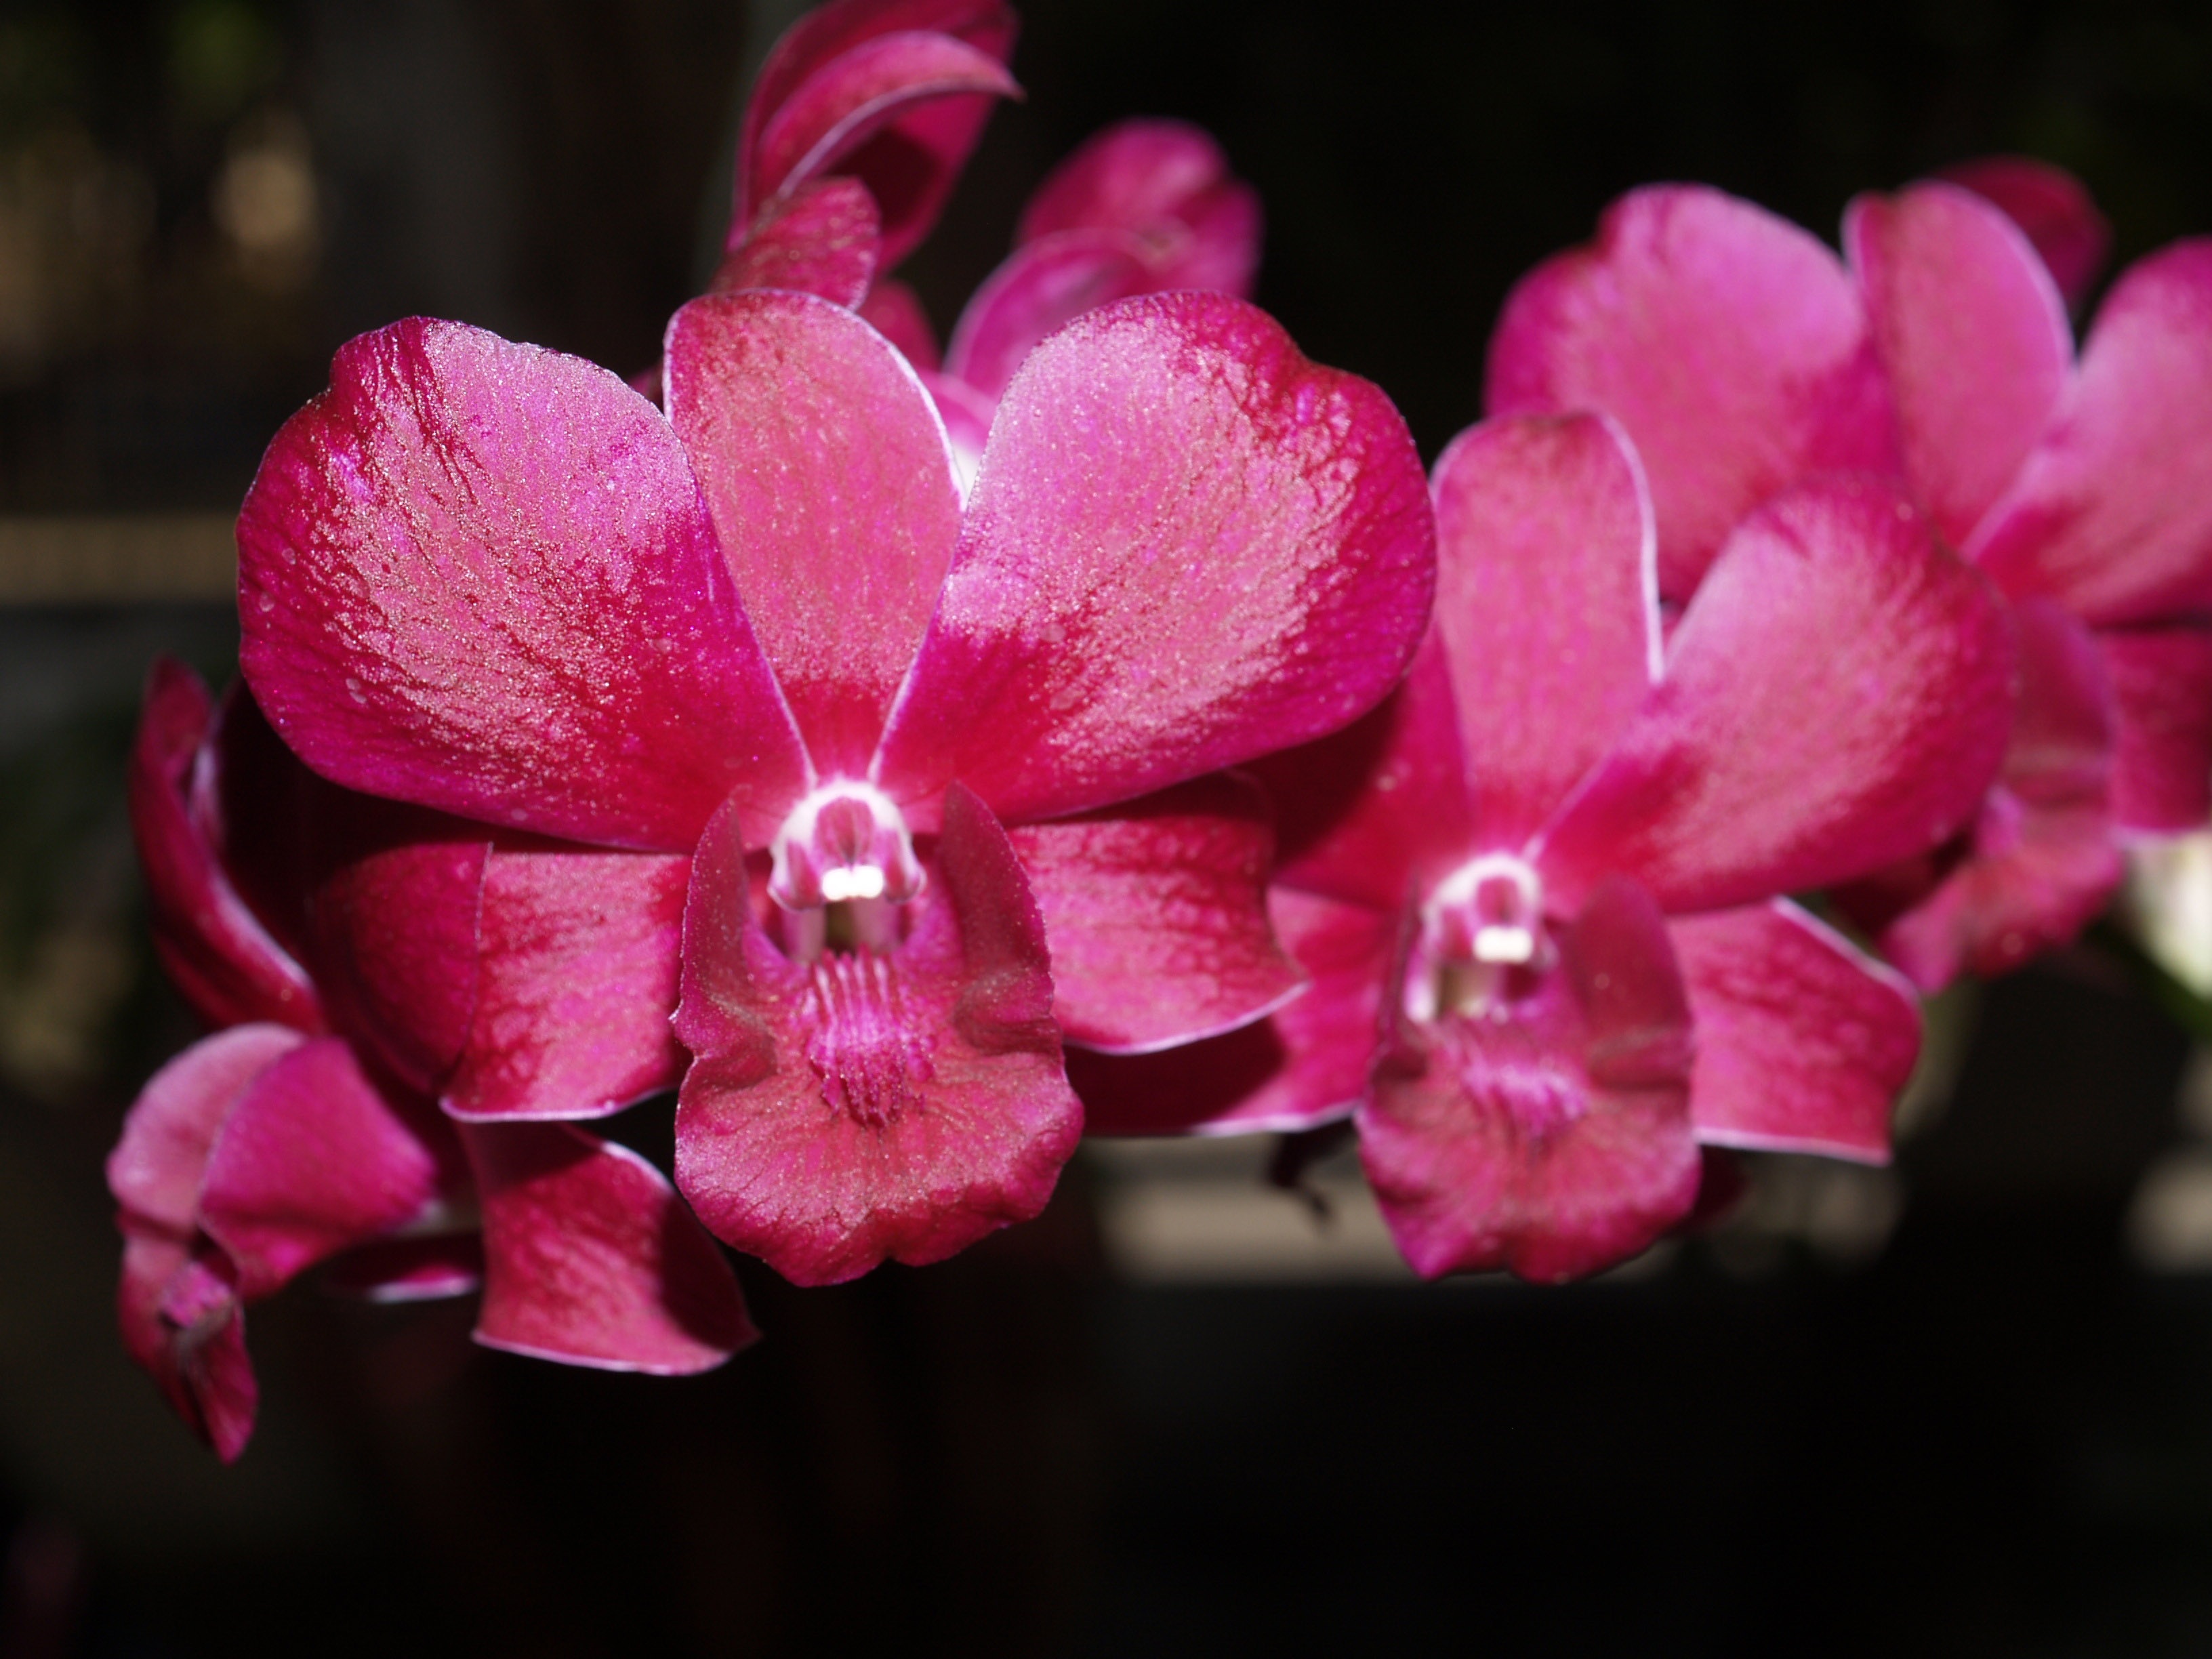
nature, branch, blossom, growth, plant, flower, purple, petal, bloom, summer, floral, daisy, foliage, bouquet, decoration, spring, red, tropical, lush, color, natural, clean, botany, pink, flora, botanical, orchid, luxury, ornate, decorative, violet, blowing, bright, head, beautiful, conservation, event, exotic, bud, oriental, elegance, individual, carpel, macro photography, flowering plant, phalanxes, cattleya, land plant, moth orchid, christmas orchid, cattleya labiata